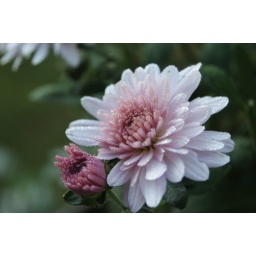
water droplets in pink